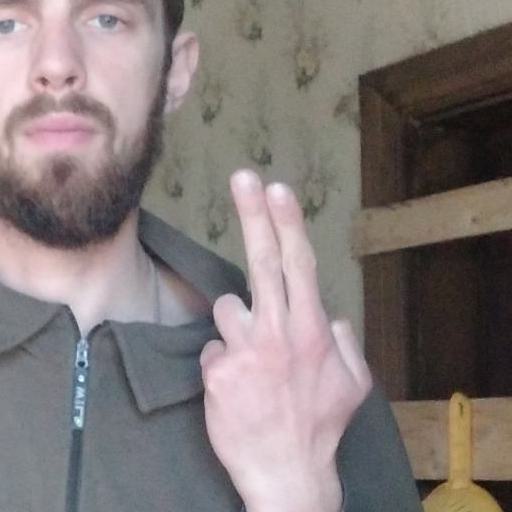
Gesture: two_up_inverted